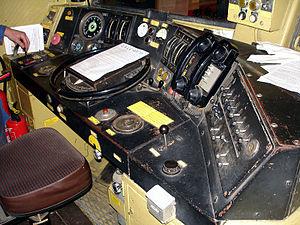
Poste de conduite de la CC 40110 au technicentre Paris Nord-Joncherolles, Villetaneuse, Seine-Saint-Denis, France.
Les CC 40100 sont une série de dix locomotives électriques bi-courant quadritension de la SNCF. Elles ont été livrées en deux phases, les quatre premières en 1964, les six dernières en 1969-1970.